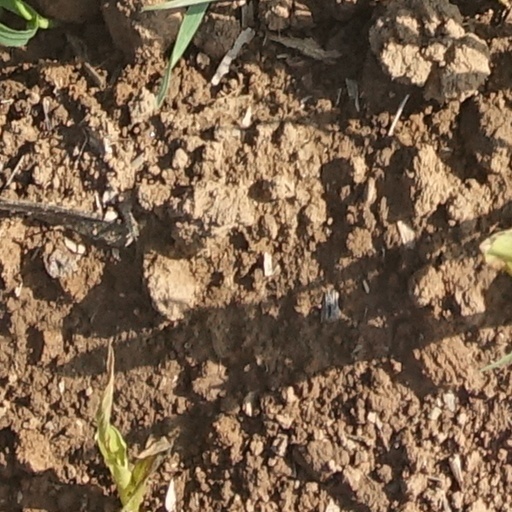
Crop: wheat